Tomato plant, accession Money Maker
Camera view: vertical (180 deg); turntable rotation: 330 degrees
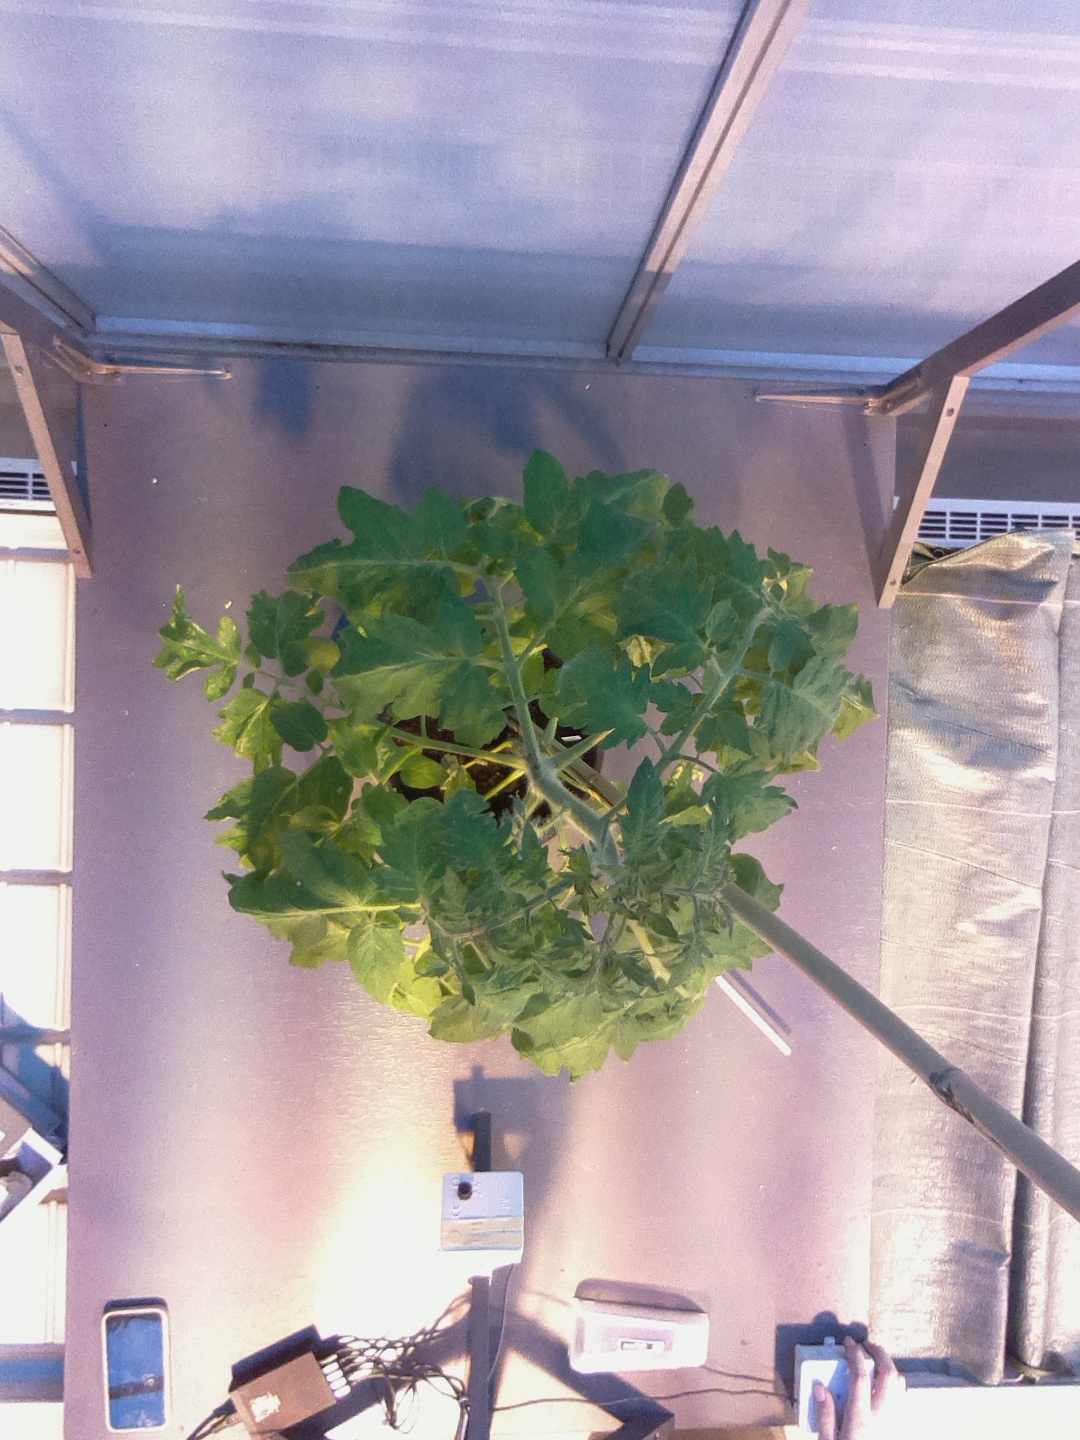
BBCH growth stage 60: First flowers open